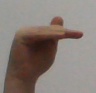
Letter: khaa